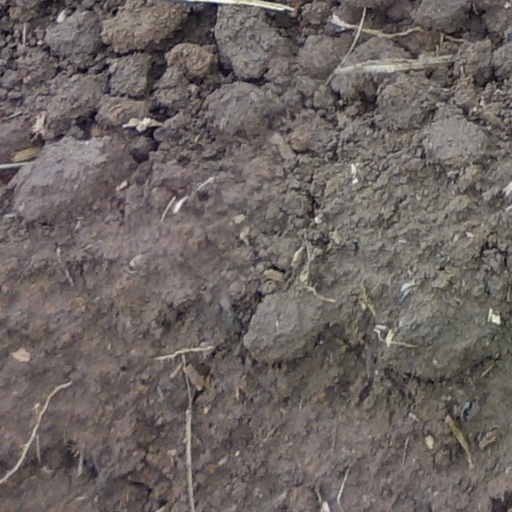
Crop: wheat